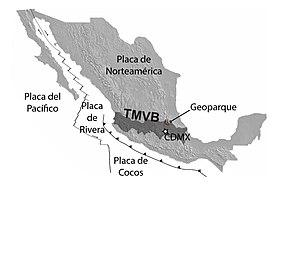
Le Géoparc Comarca Minera se situe dans la partie centre-sud de l'État d'Hidalgo au Mexique et comprend les territoires municipales d'Atotonilco el Grande, Epazoyucan, Huasca de Ocampo, Mineral del Chico, Mineral de la Reforma, Mineral del Monte, Omitlán de Juárez, Pachuca de Soto et Singuilucan. Ces municipalités comprennent un réseau de 31 géosites élus en raison de leur expression de l'histoire géologique du territoire et leur importance pour mettre en avant la relation entre l'industrie minière et métallurgique, et la création d'espaces historiques et le développement culturel de la région. Ces sites sont aussi importants en raison de leur valeur pour la science et l'éducation et ont, pour la plupart, une importante valeur paysagère.